Csaba Szekely

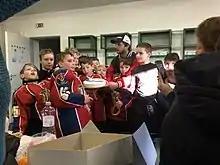

Not only the U8 team did good, but also the U10. They were also participated at the Nitra (SVK) International Tournament and got to the 1st place, and the end of 2015 they travelled all the way to Dunaújváros for the Santa Claus International Tournament, (organized by Hungary Talent) where they finished at the 4th place, and received the best Hungarian team award. As a goaltending coach Szekely Csaba travelled to Latvia with the Hungarian U15 National Team. The boys put up a good fight, and got the 4th place at the Riga Cup. The whole 2015/2016 season Szekely worked with more than 120 children, only at Vasas SC.